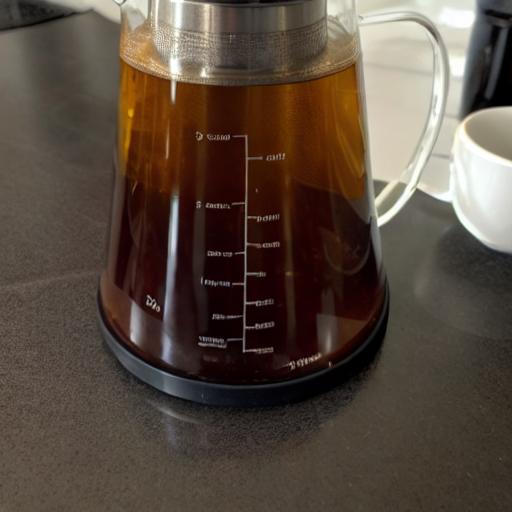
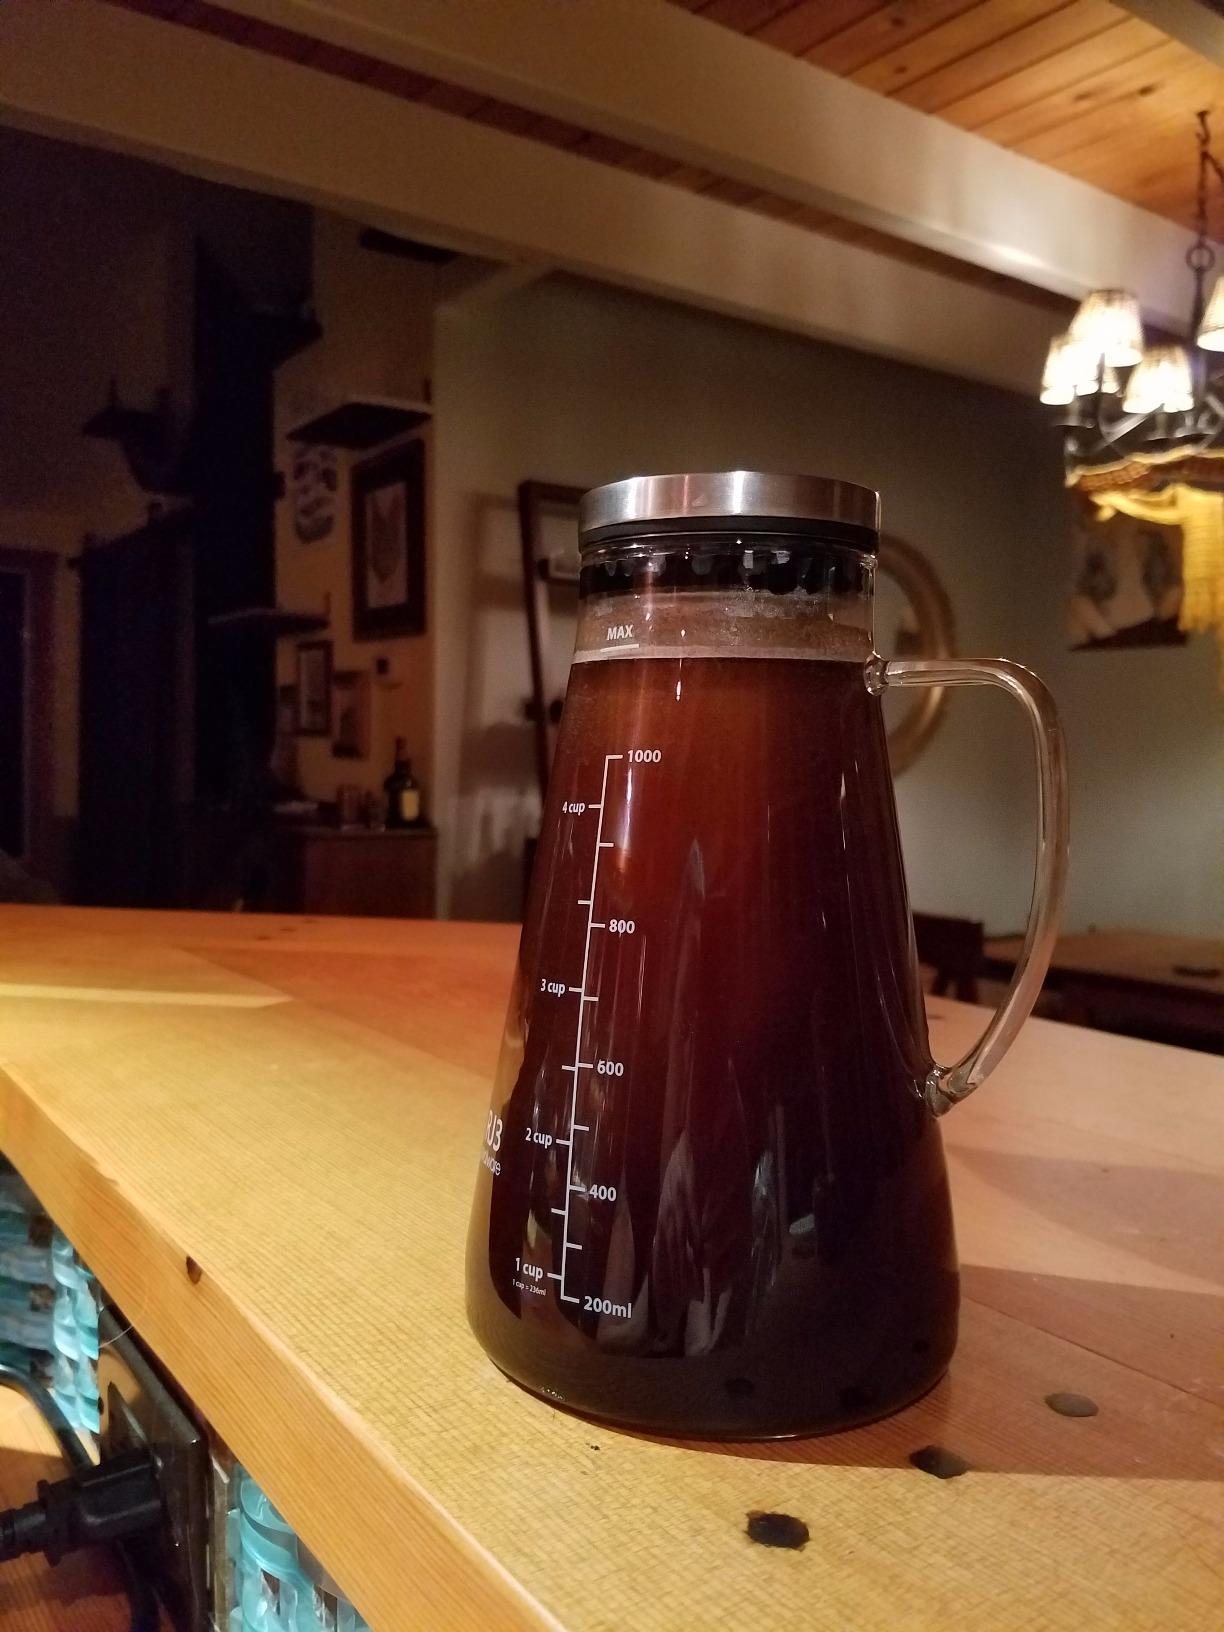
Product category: items_tea
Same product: no